Bill Wightkin

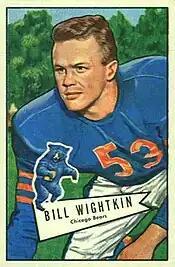
Wightkin on a 1952 Bowman football card

William John Wightkin (July 28, 1927 – January 25, 1997) was an American professional football player for the Chicago Bears of the National Football League (NFL). He played college football for the Notre Dame Fighting Irish.